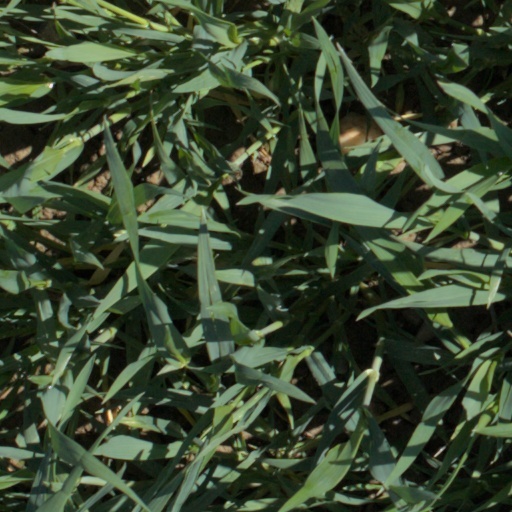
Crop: wheat